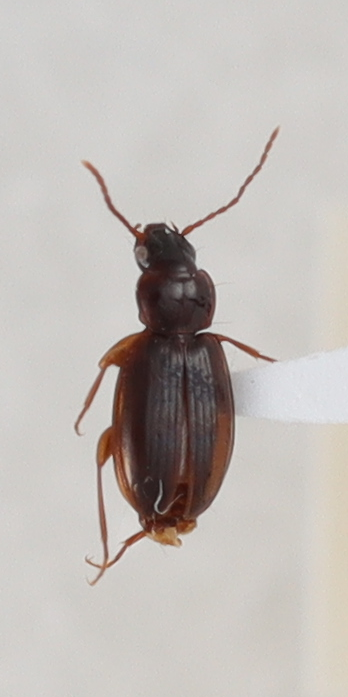
Scientific name: Trechus obtusus
Plot: 14
Trap: S
Collected: 20210727